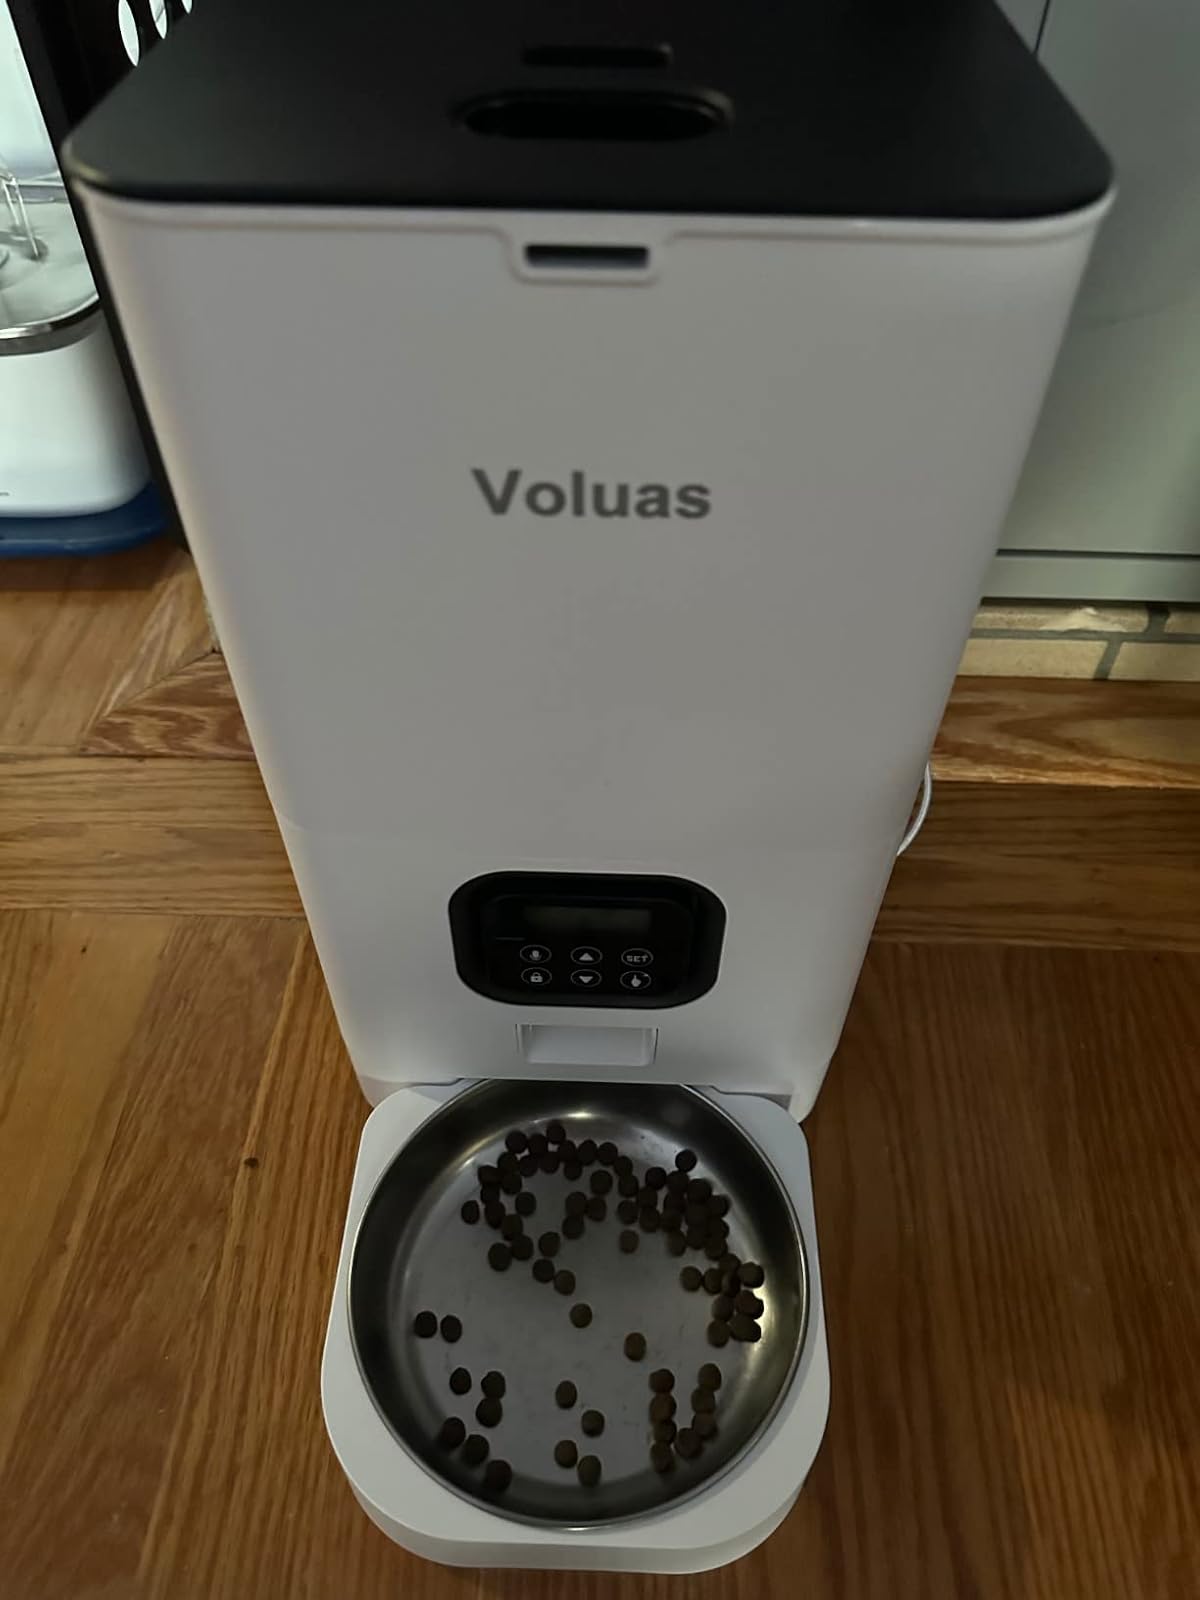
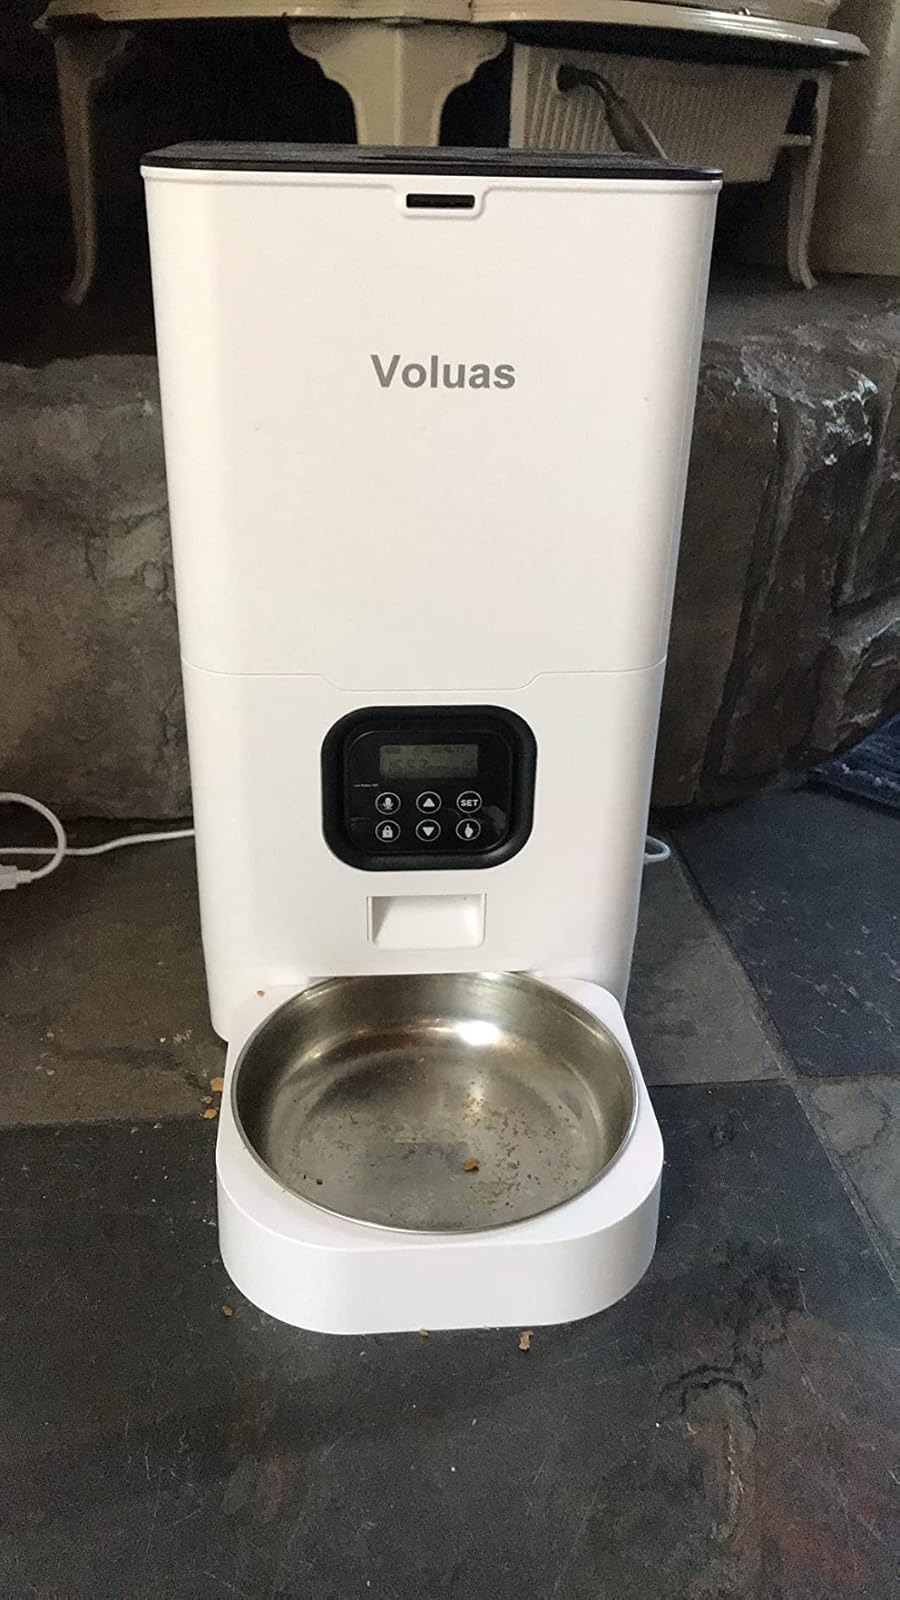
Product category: items_feeder
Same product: yes